Dominique Lacasa

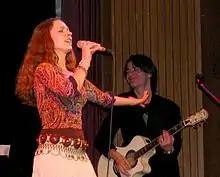
Dominique Lacasa, in concert Winter 2010

Dominique Lacasa (born on September 21, 1976) is a German singer who has been performing since she was nine years old. She made her debut with her parents, Frank Schöbel and Aurora Lacasa in a 1985 Christmas special. Later, she took classical and jazz training while touring with a pop band Two as One. Since 2008, she has performed as a solo artist, traveling from Alaska to New Zealand and experimenting with combinations of Latin rhythms, jazz, and pop.